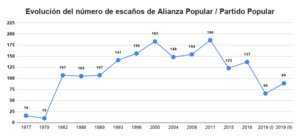
Le Parti populaire est un parti politique libéral-conservateur espagnol.